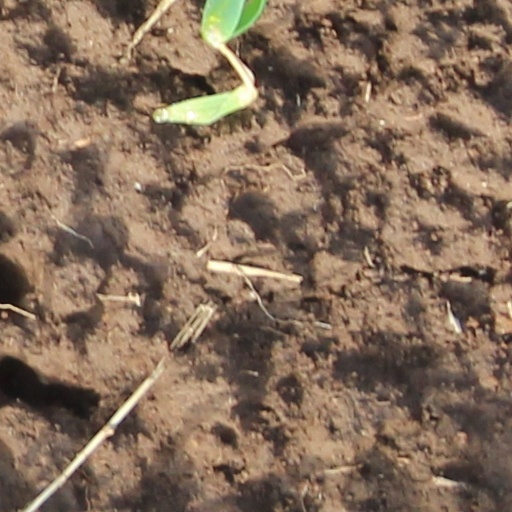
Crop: wheat